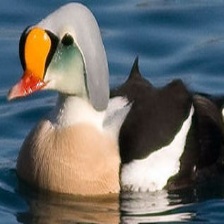
Species: KING EIDER
Scientific name: SOMATERIA SPECTABILIS
ImageNet parent category: drake